Chelles, Seine-et-Marne

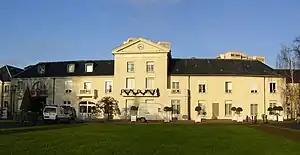
The Hôtel de Ville

Paleolithic artifacts were discovered by chance at Chelles by the pioneering nineteenth-century anthropologist Louis Laurent Gabriel de Mortillet (1821–1898); he named the corresponding cultural stage of the Paleolithic after the commune: «Chellean» or «Chellian», nowadays known as «Oldowan».